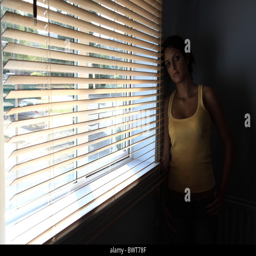
young woman standing alone in a dark room with a venetian blind , looking towards camera